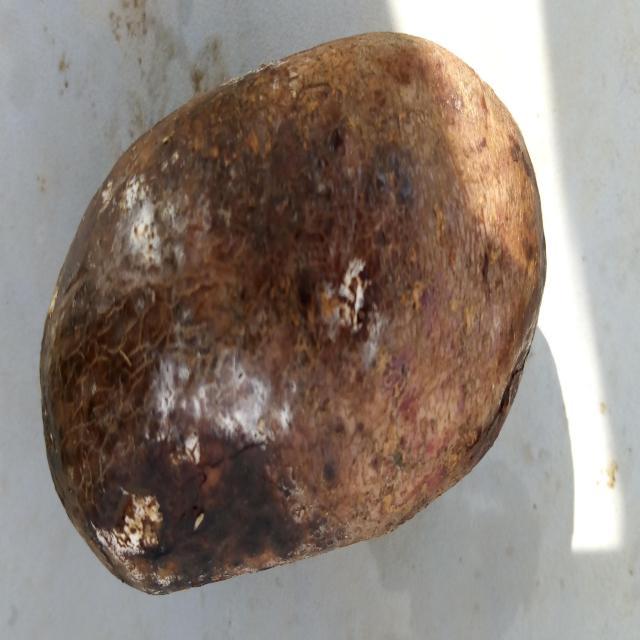
Plum grade: rotten